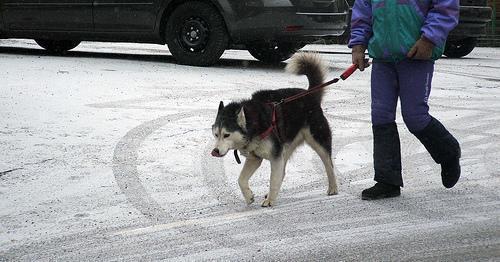
Eskimo_dog